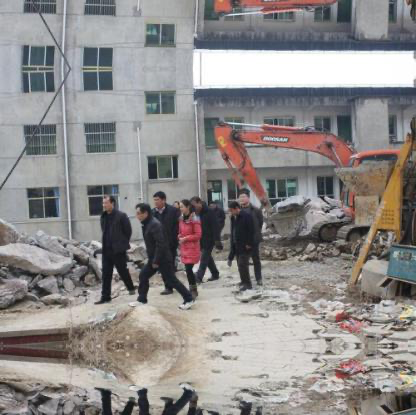
Objects in the image:
label: head
label: head
label: head
label: head
label: head
label: head
label: head